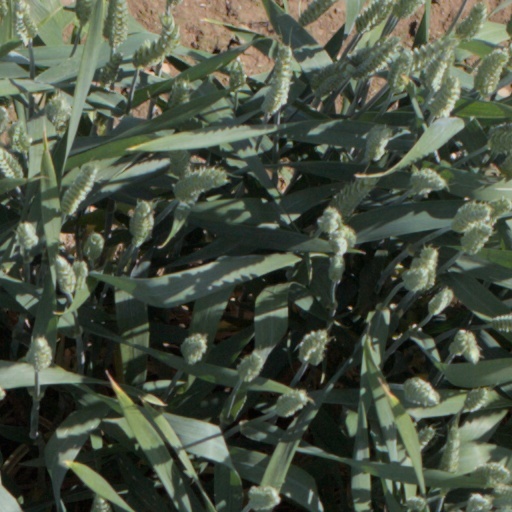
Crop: wheat